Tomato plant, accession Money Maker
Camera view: tilt-top (135 deg); turntable rotation: 0 degrees
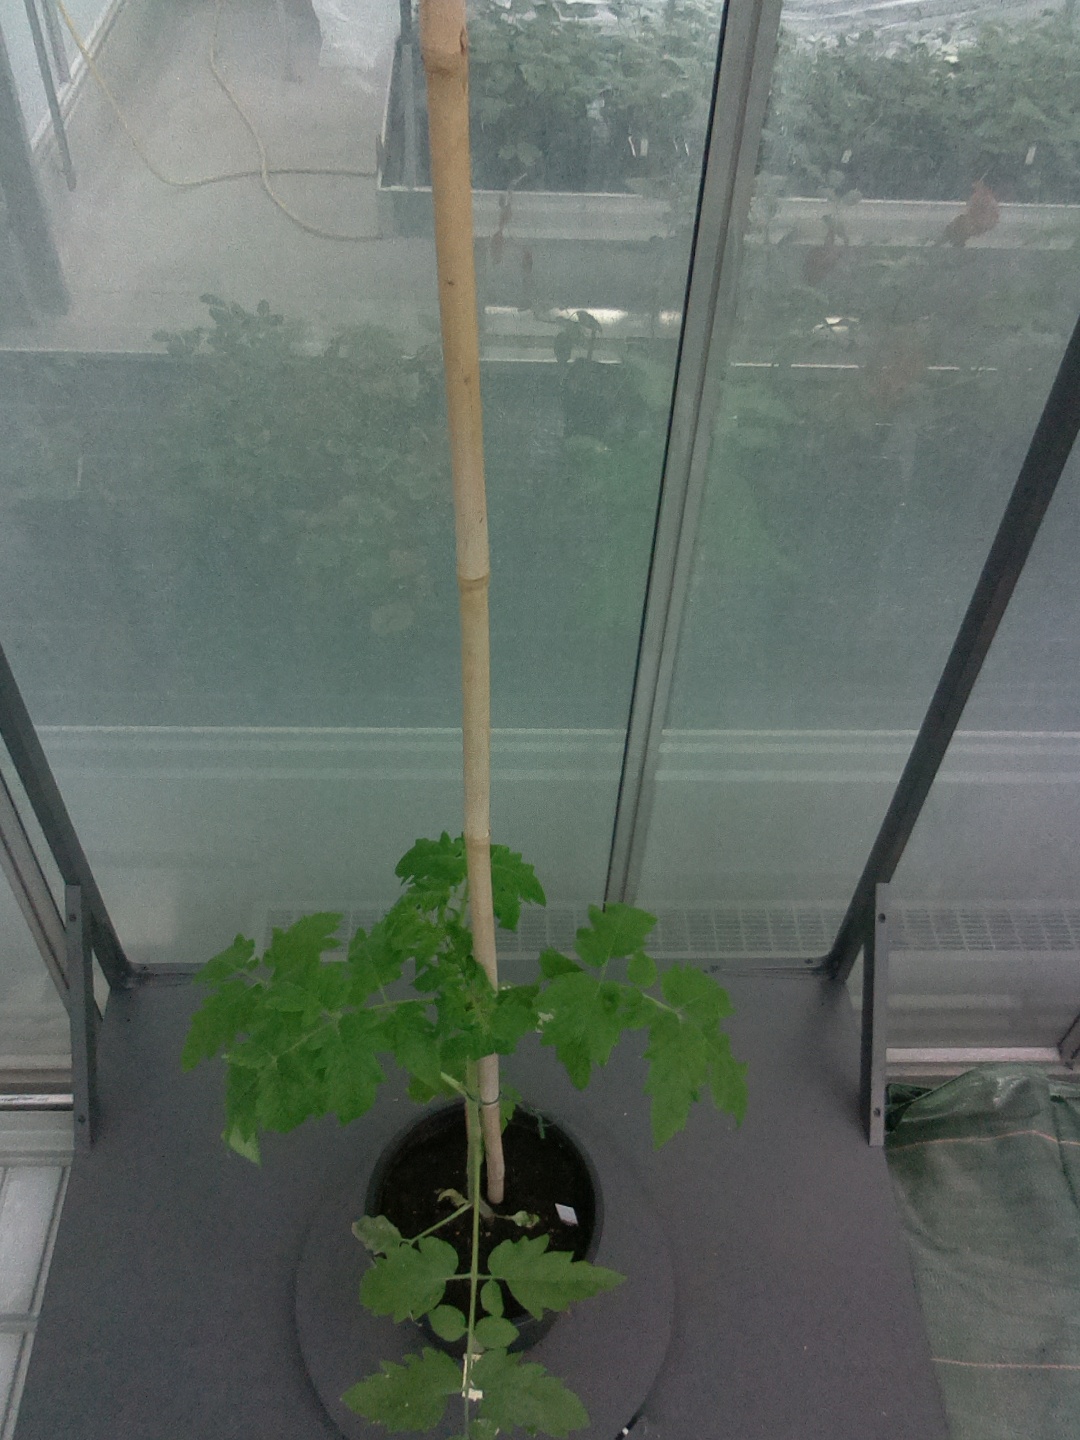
BBCH growth stage 14: 8 of true leaves visible